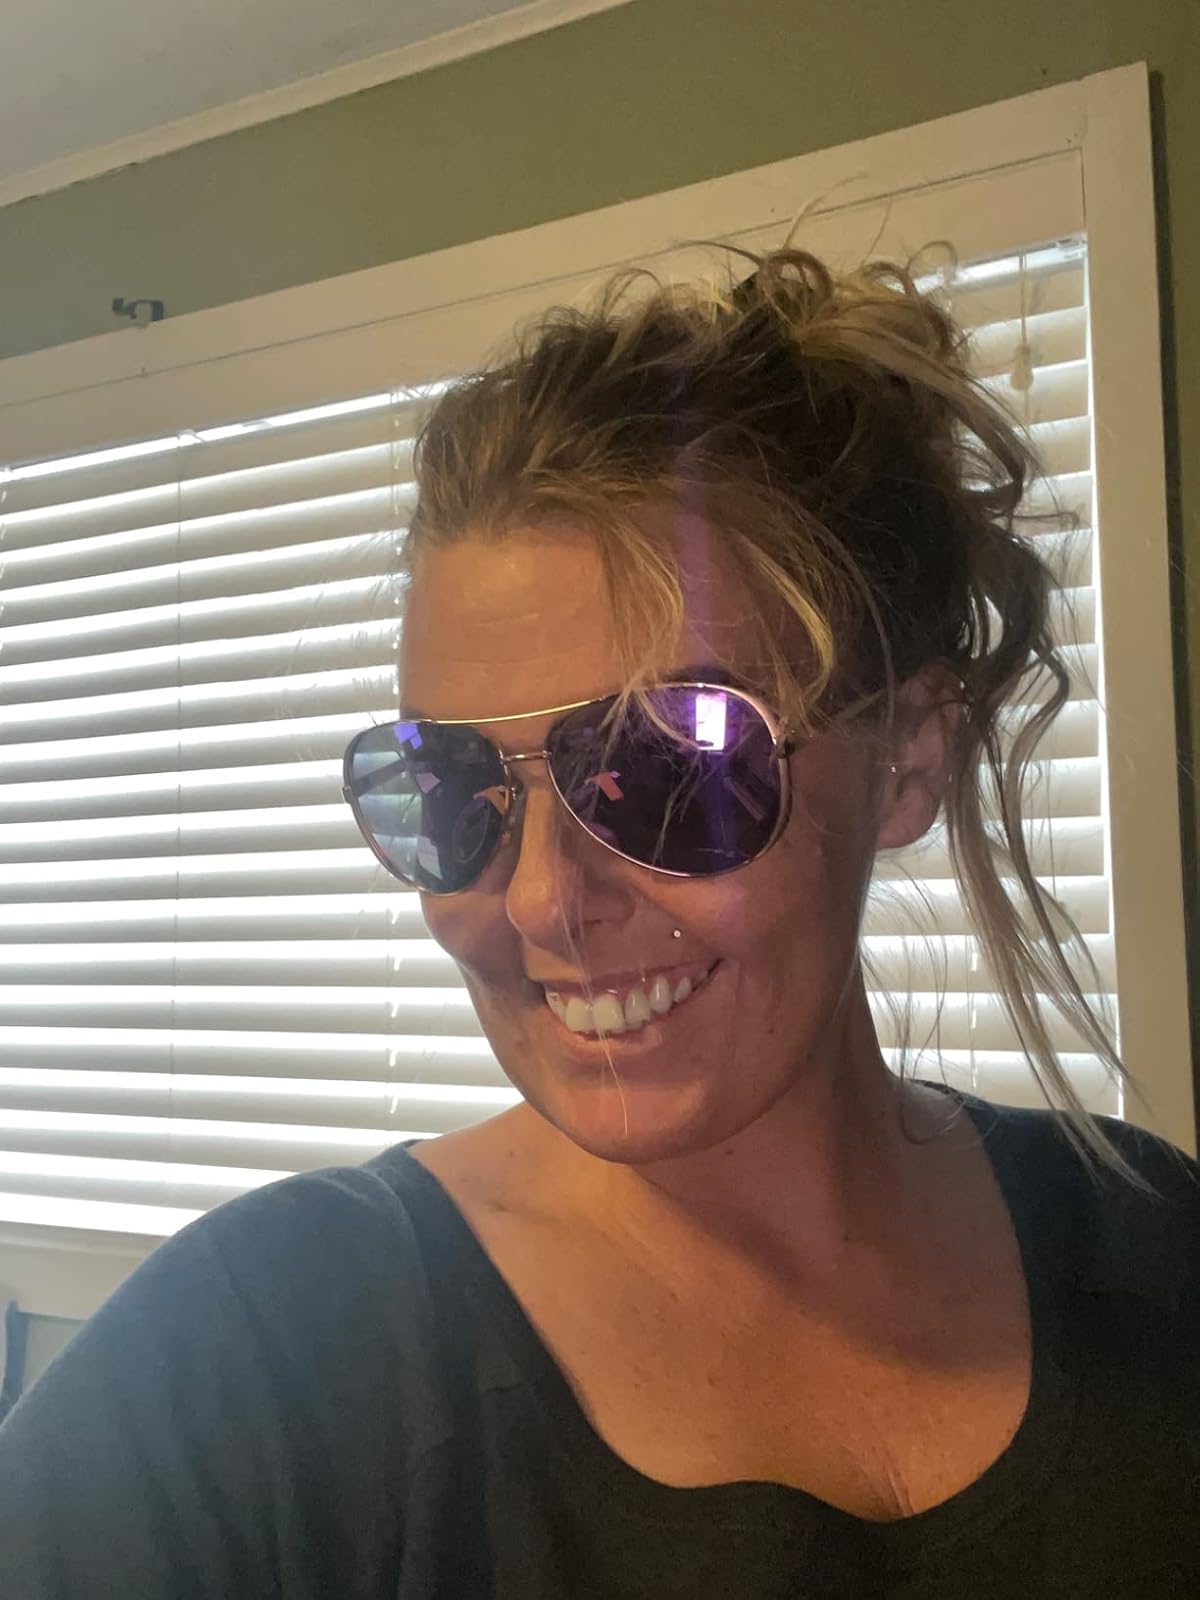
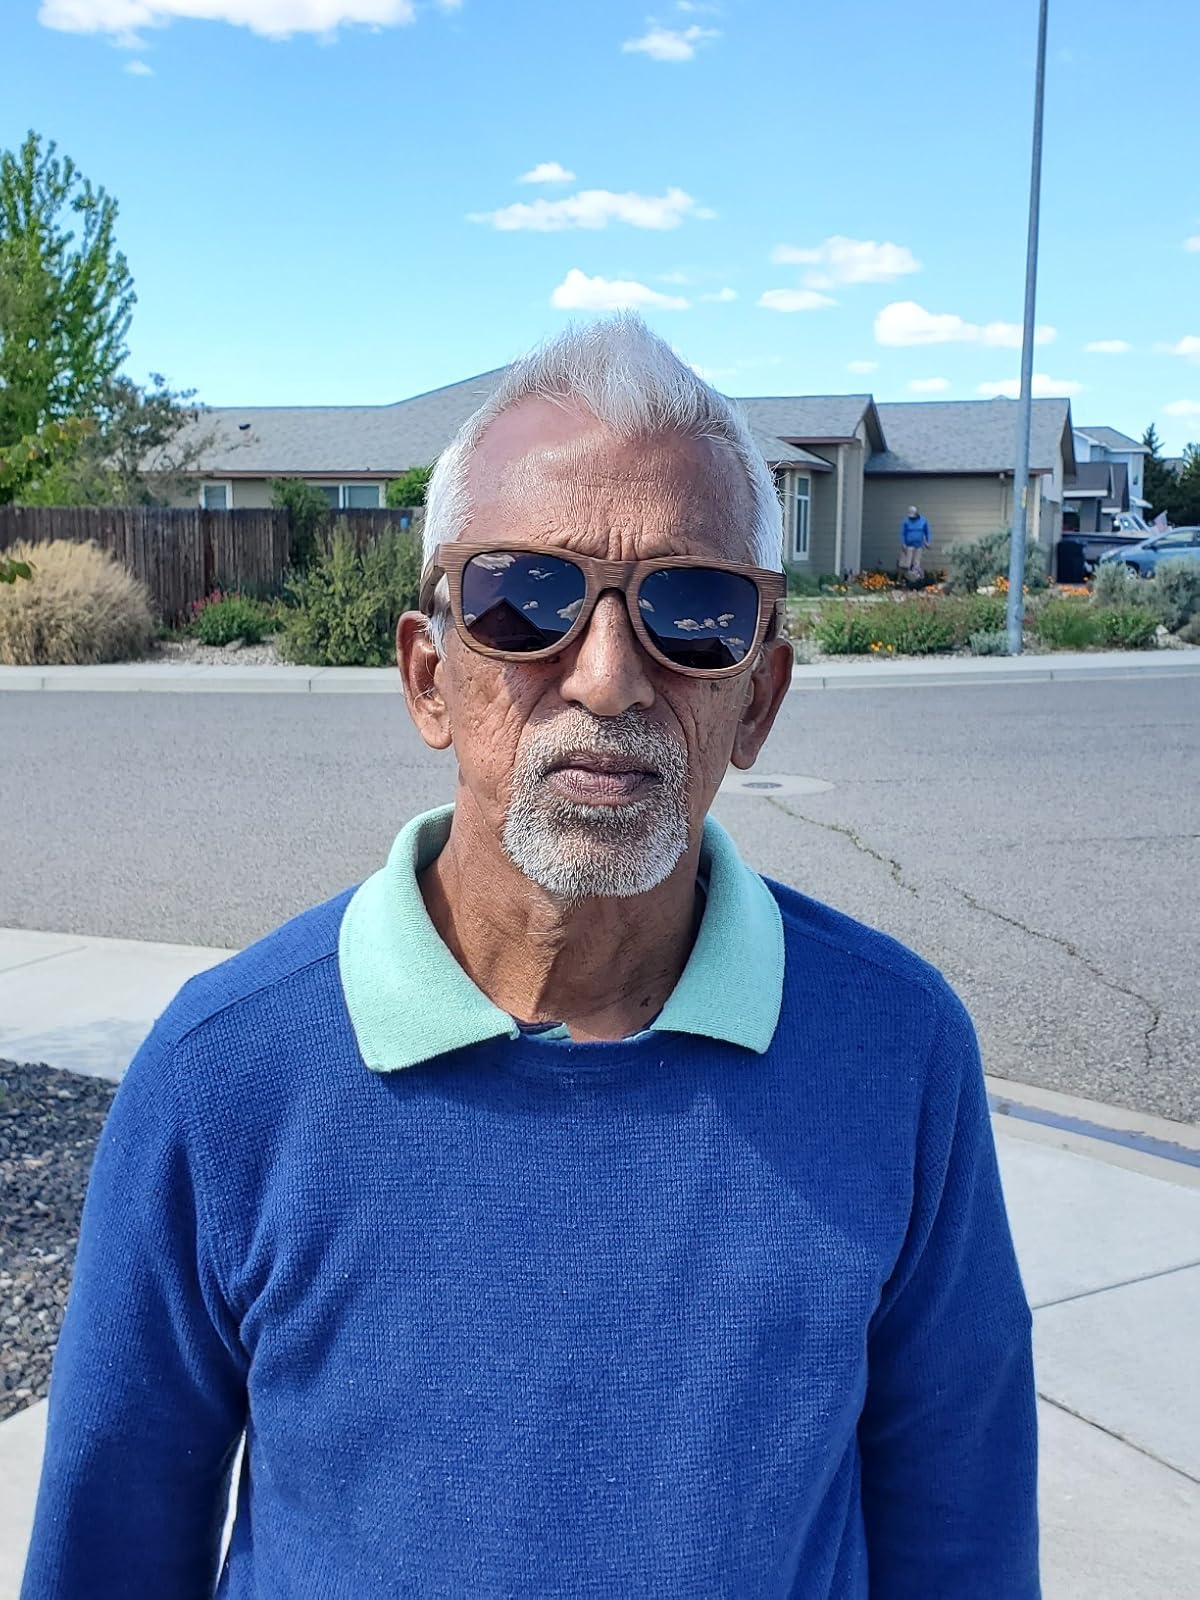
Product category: accessories_sunglasses
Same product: no